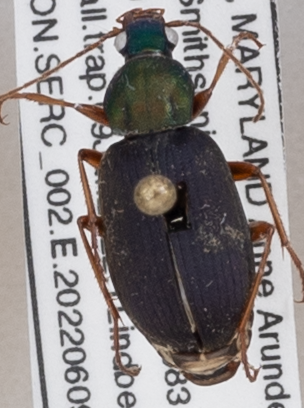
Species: Chlaenius tricolor
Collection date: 2022-06-09
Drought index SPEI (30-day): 0.24
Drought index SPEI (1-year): -0.1
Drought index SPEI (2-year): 1.45